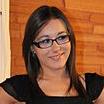
Age: 27